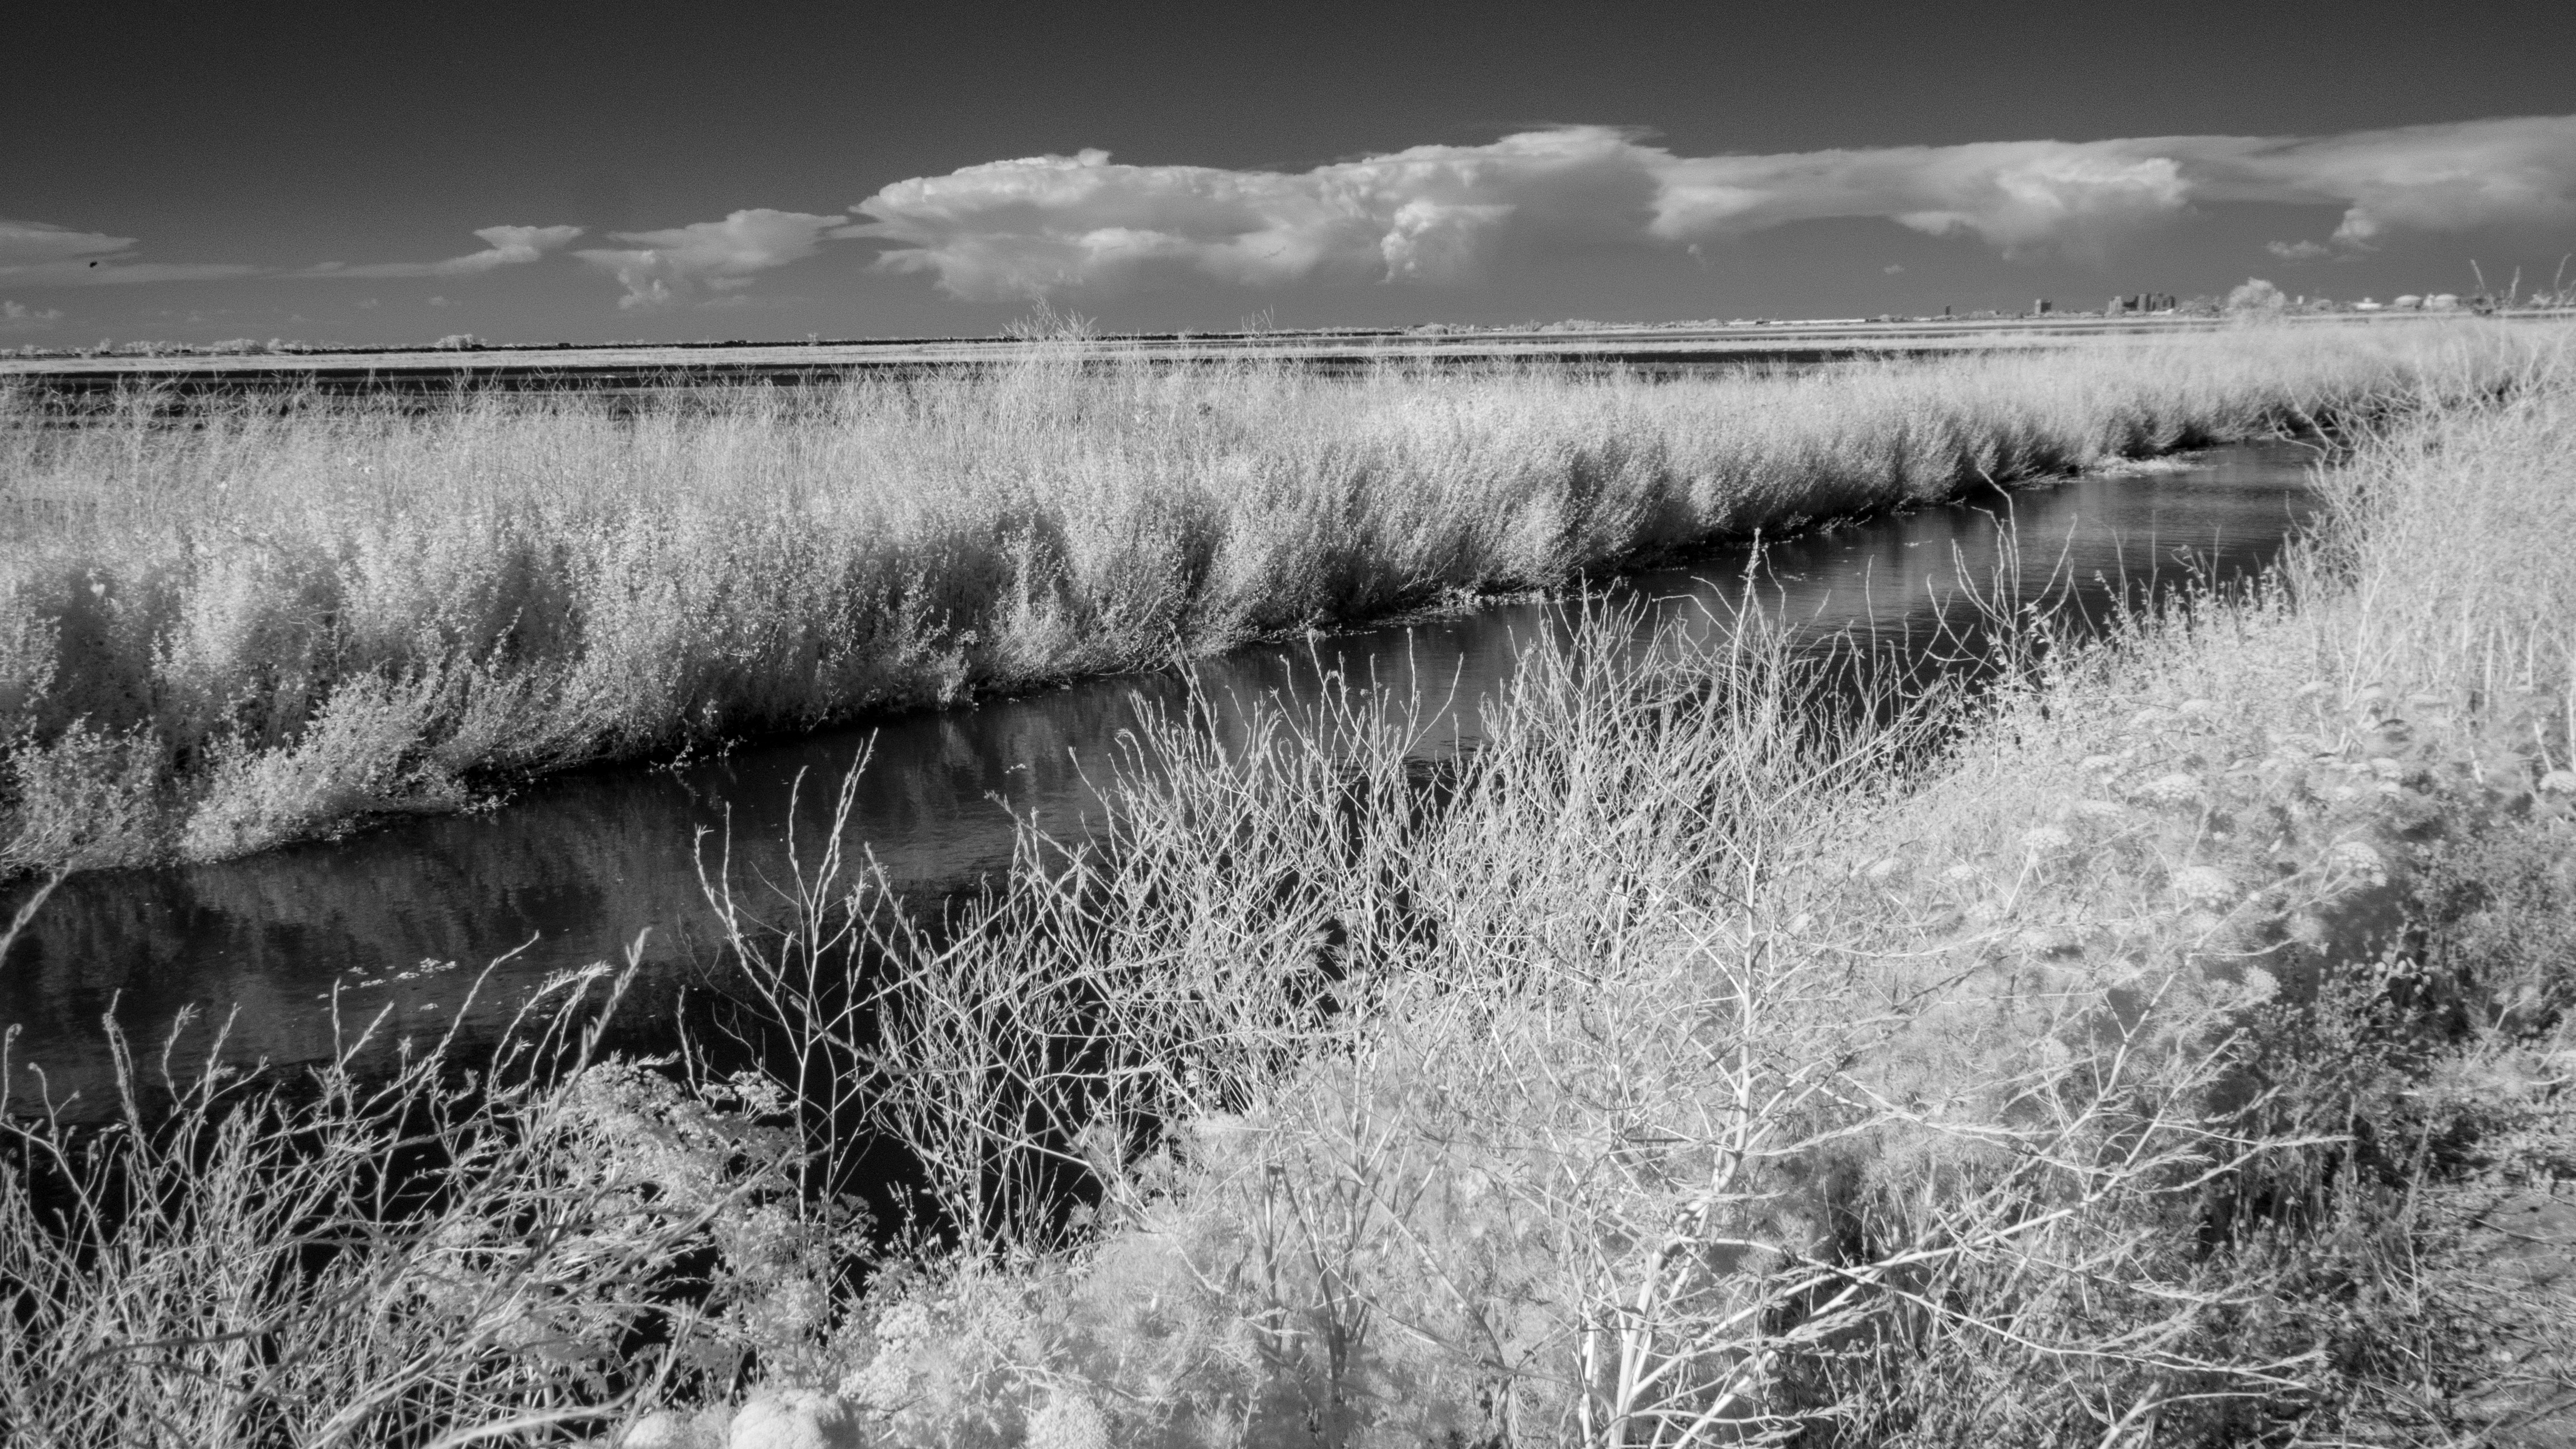
landscape, water, nature, grass, marsh, wetlands, snow, winter, cloud, black and white, mist, photography, morning, wave, frost, reflection, weather, monochrome, california, season, wetland, habitat, northerncalifornia, infrared, yolobypass, rural area, monochrome photography, natural environment, atmospheric phenomenon, grass family